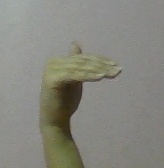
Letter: khaa